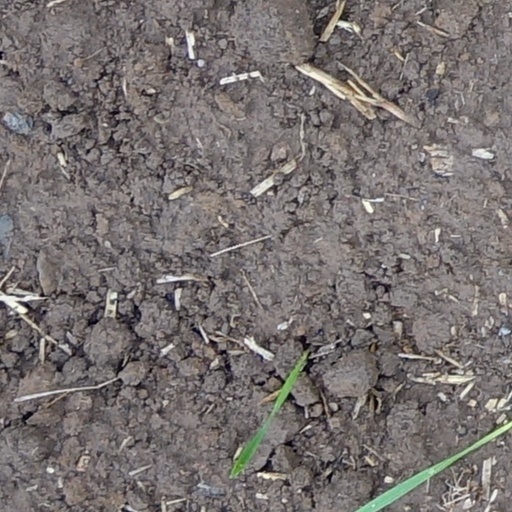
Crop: wheat